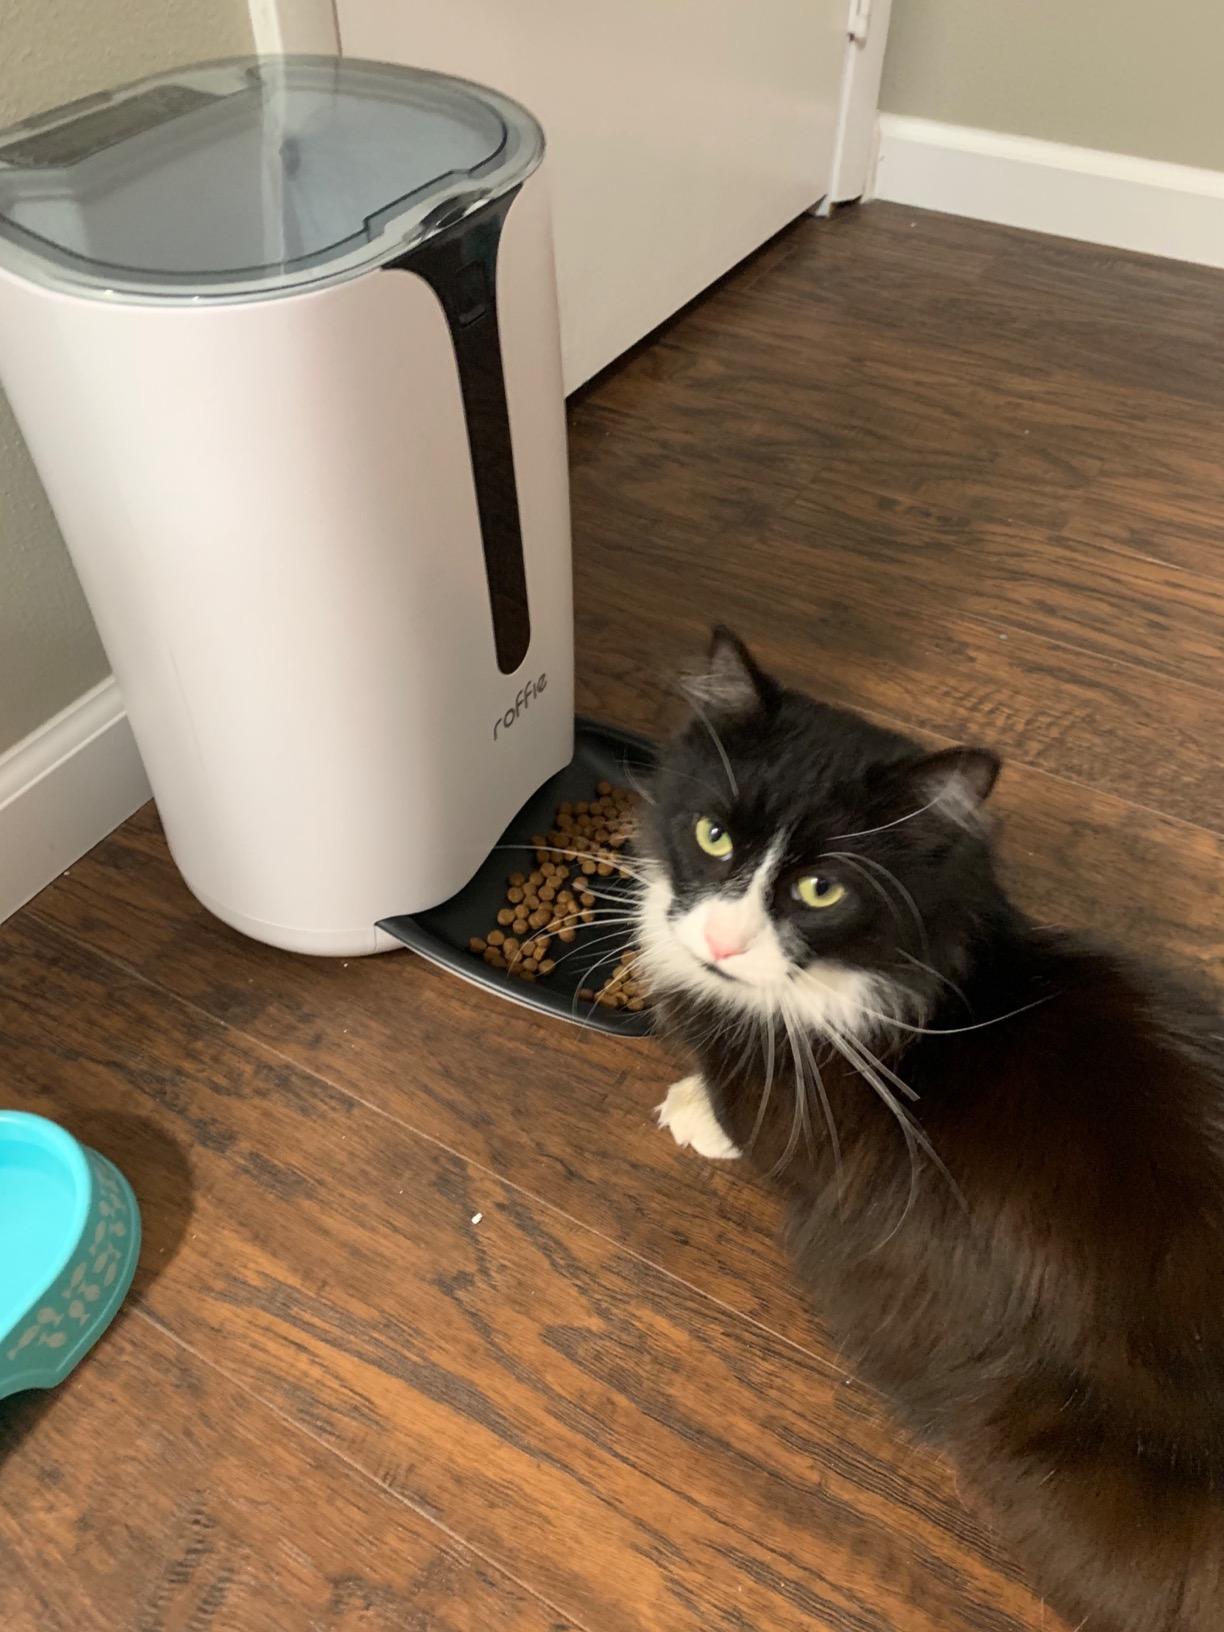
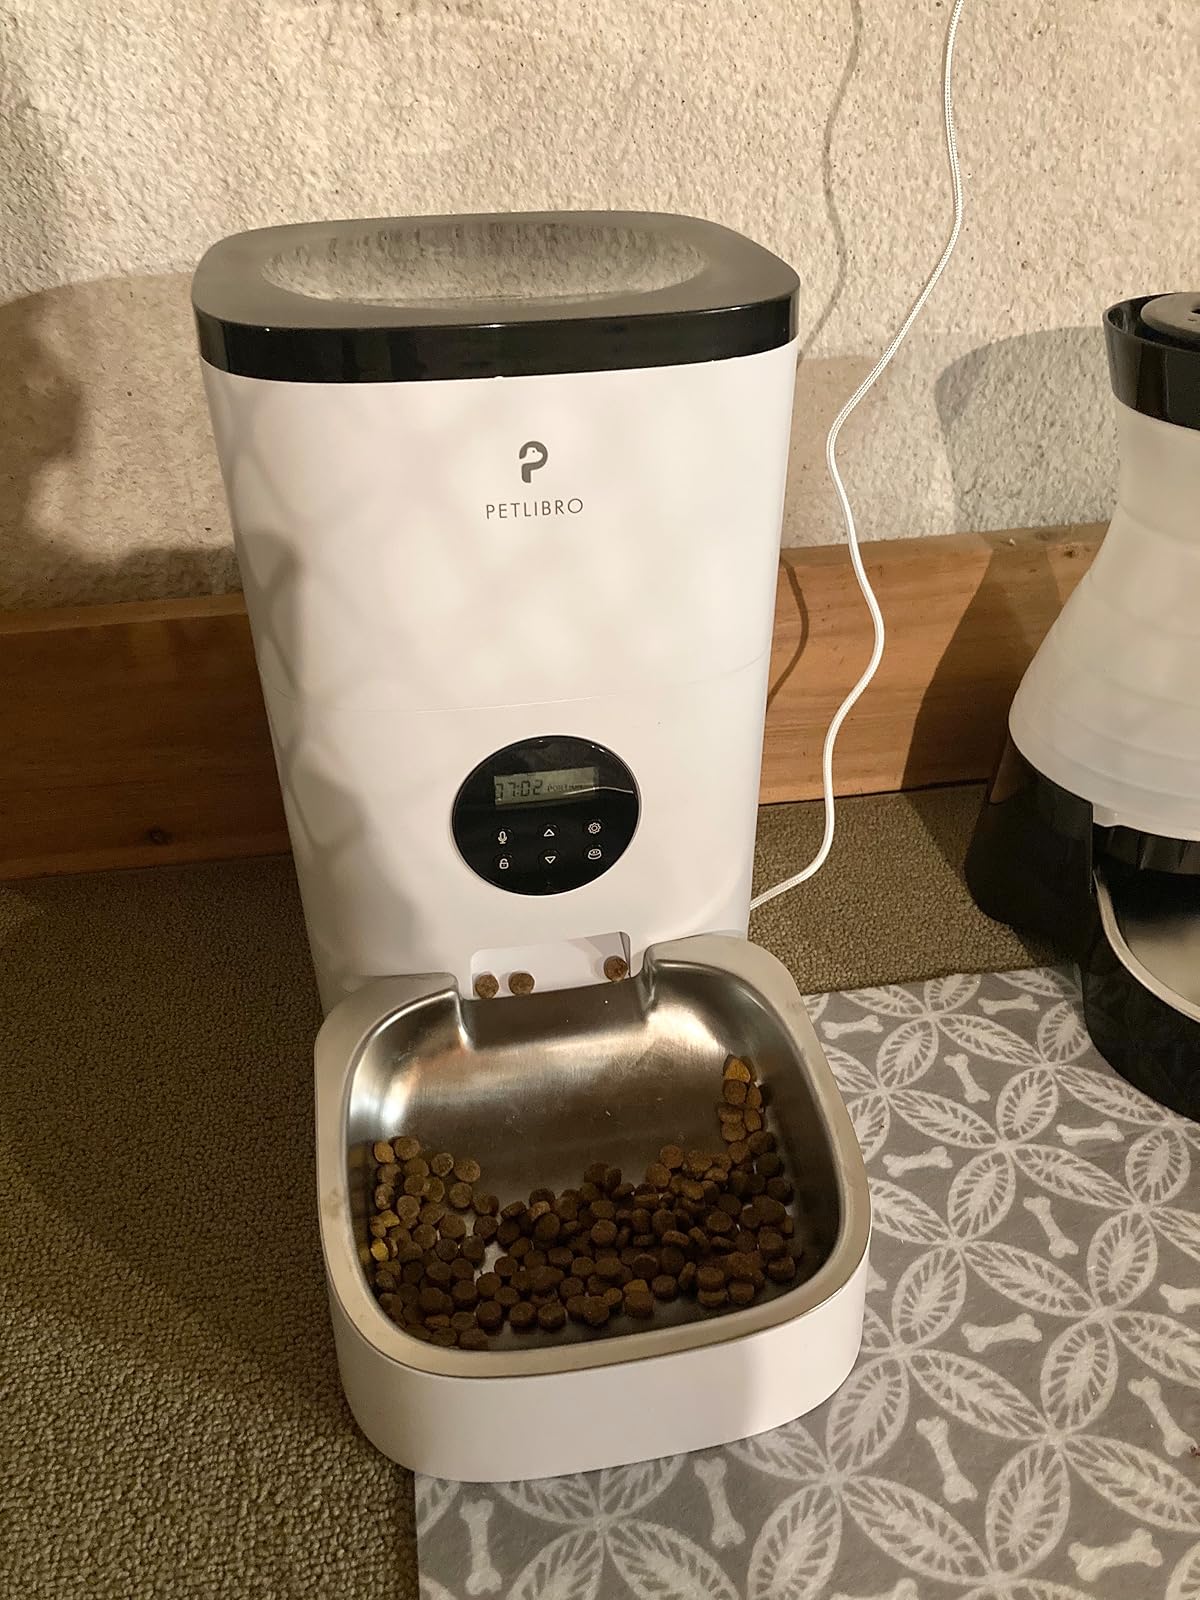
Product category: items_feeder
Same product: no